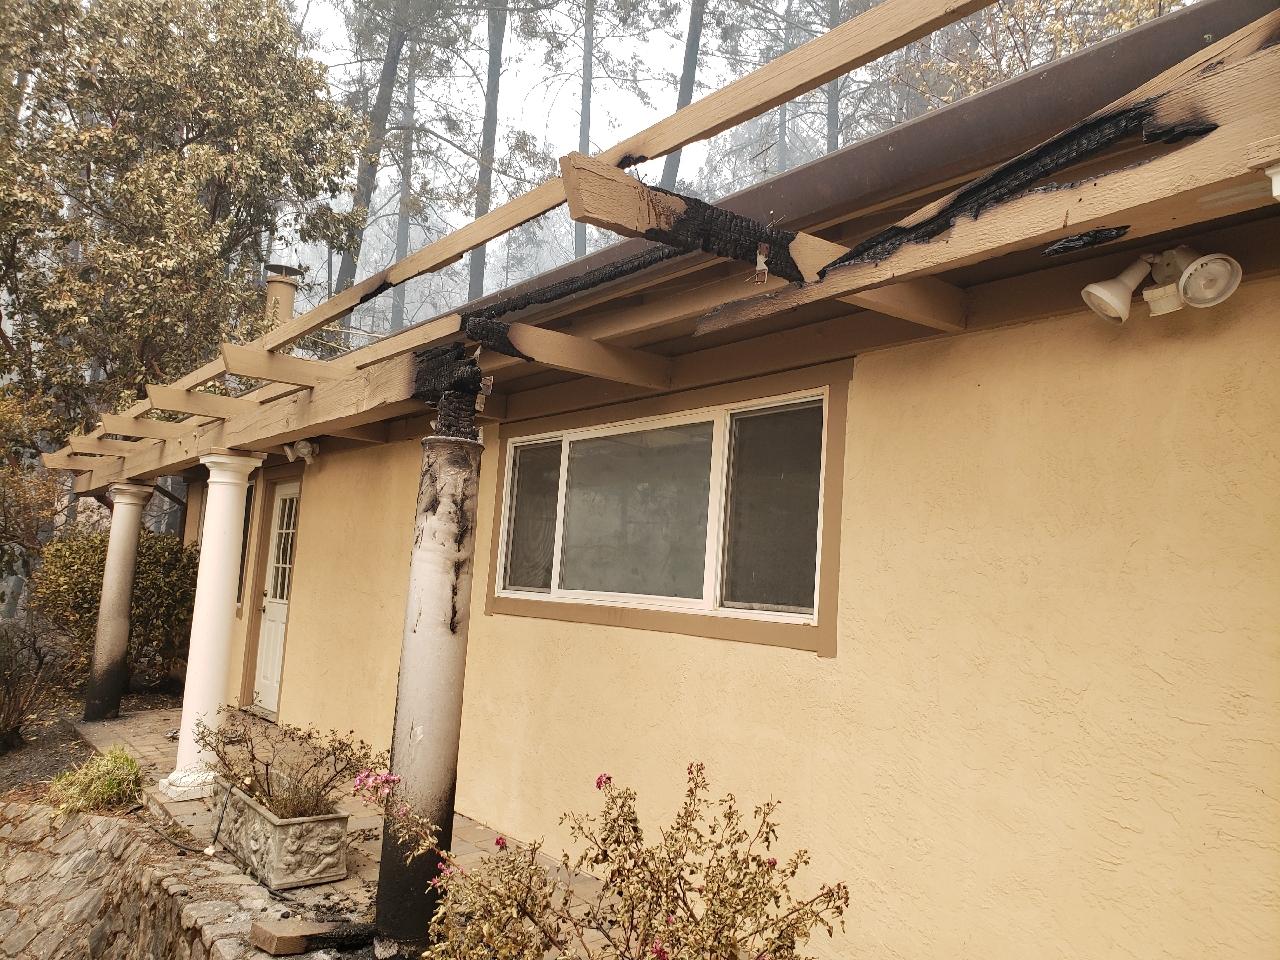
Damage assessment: minor